Sky position (RA, Dec in degrees): 200.036, 19.228
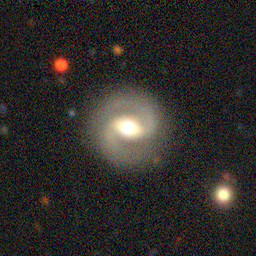
Galaxy morphology: Barred Spiral Galaxies